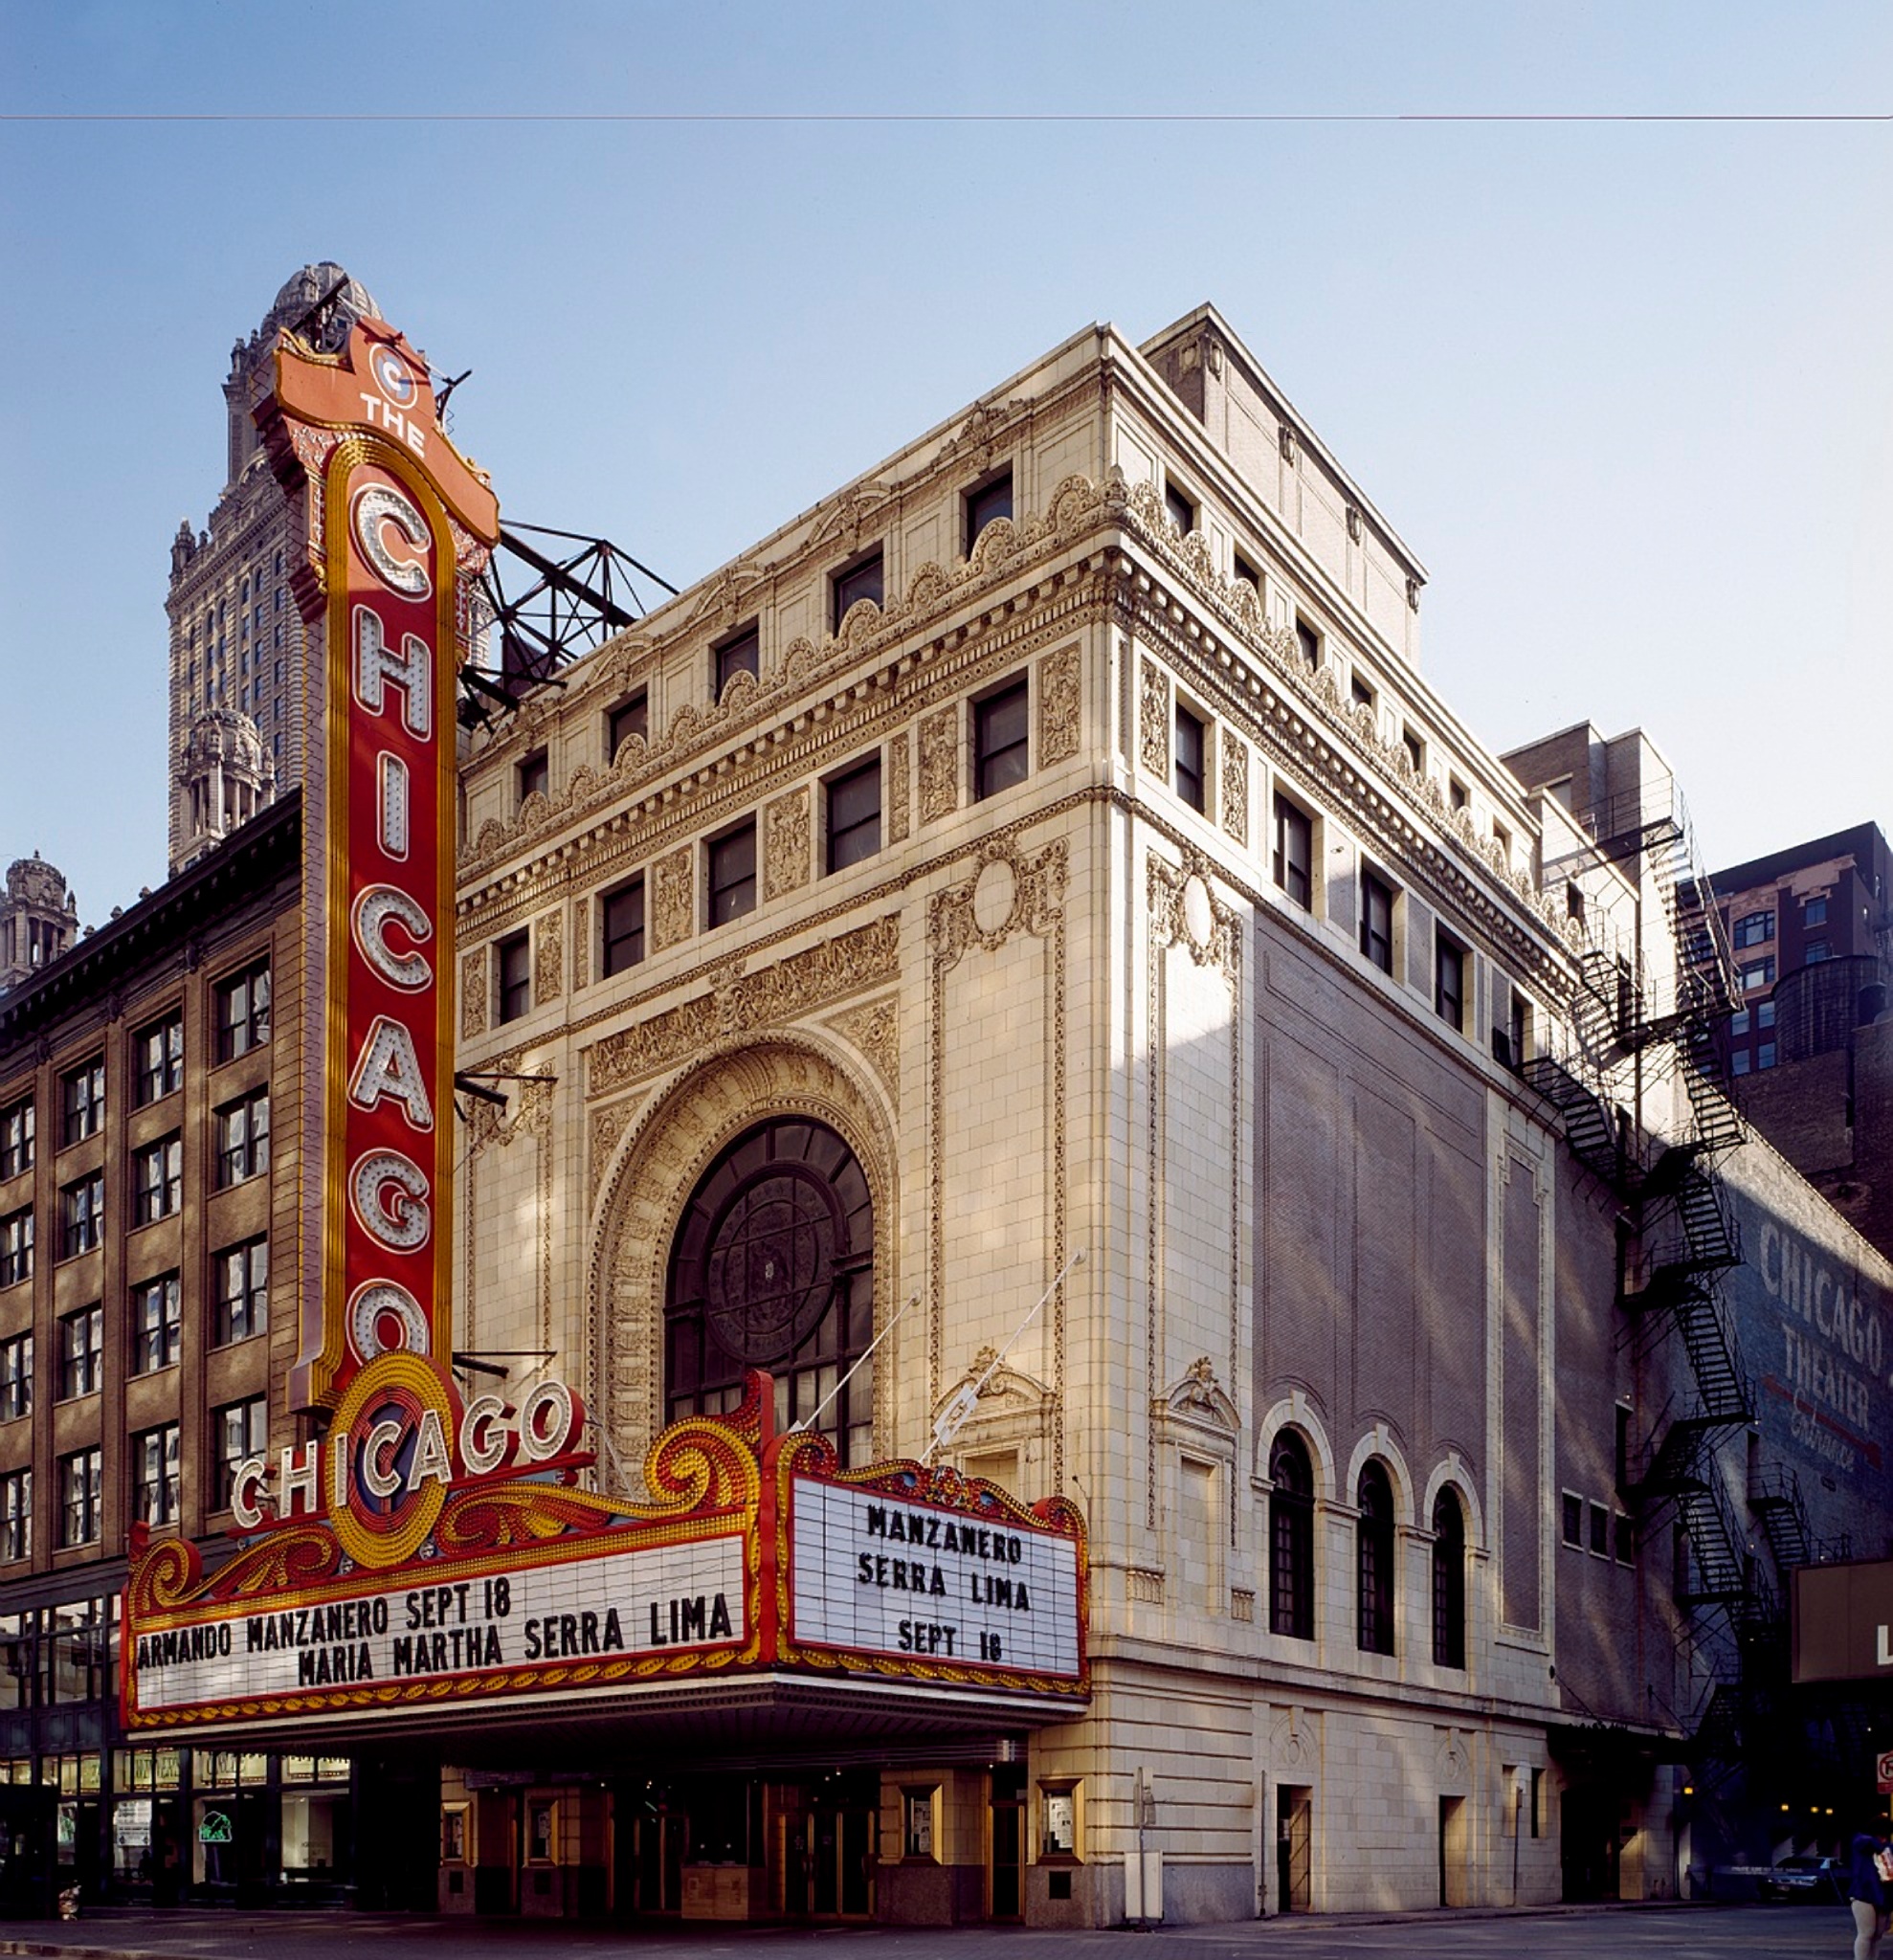
architecture, town, city, urban, cityscape, downtown, sign, plaza, landmark, chicago, facade, historic, tourism, town square, entertainment, cities, marquee, ancient history, chicago theatre, human settlement